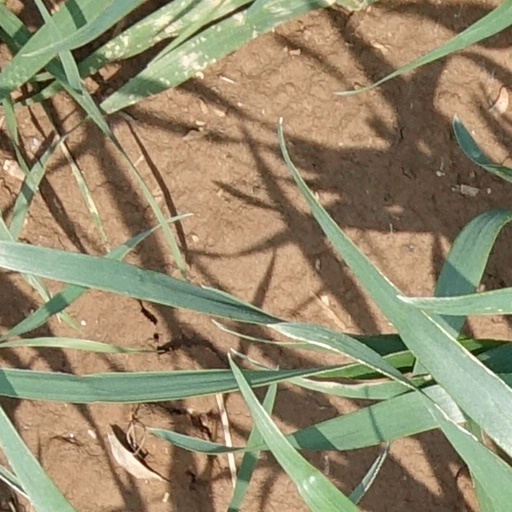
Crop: wheat